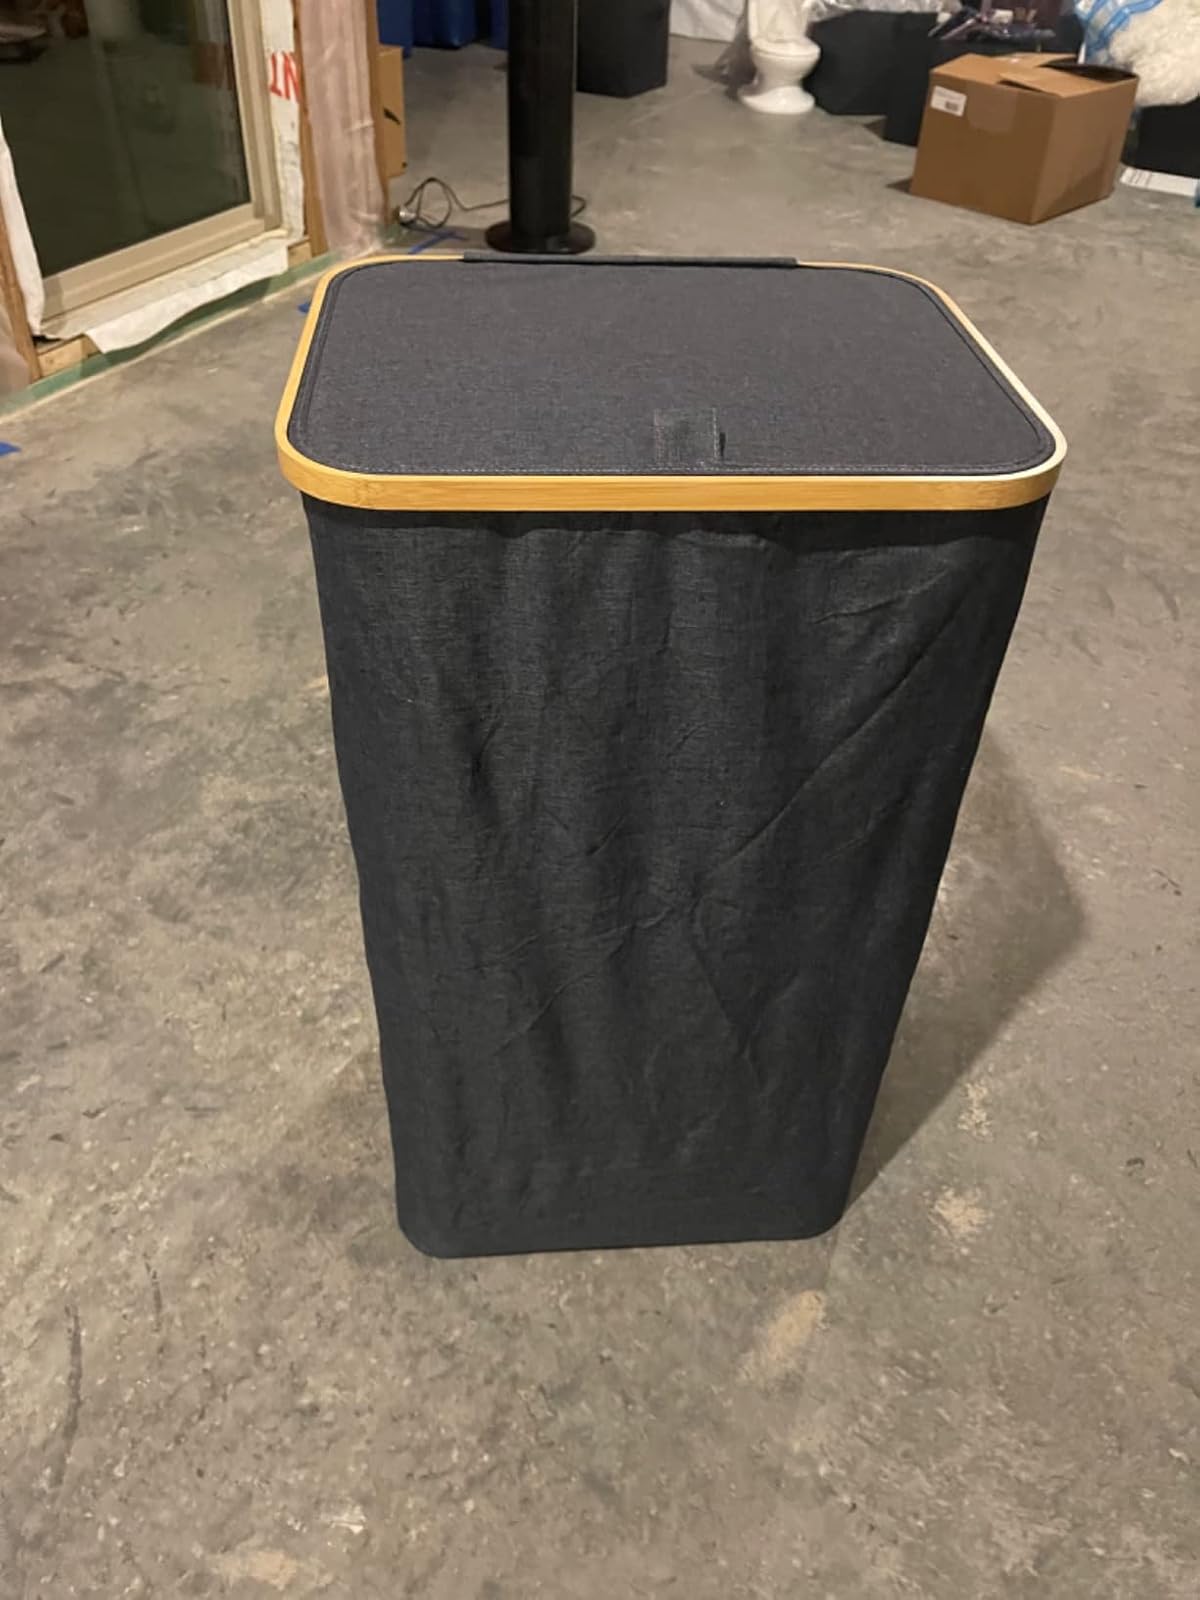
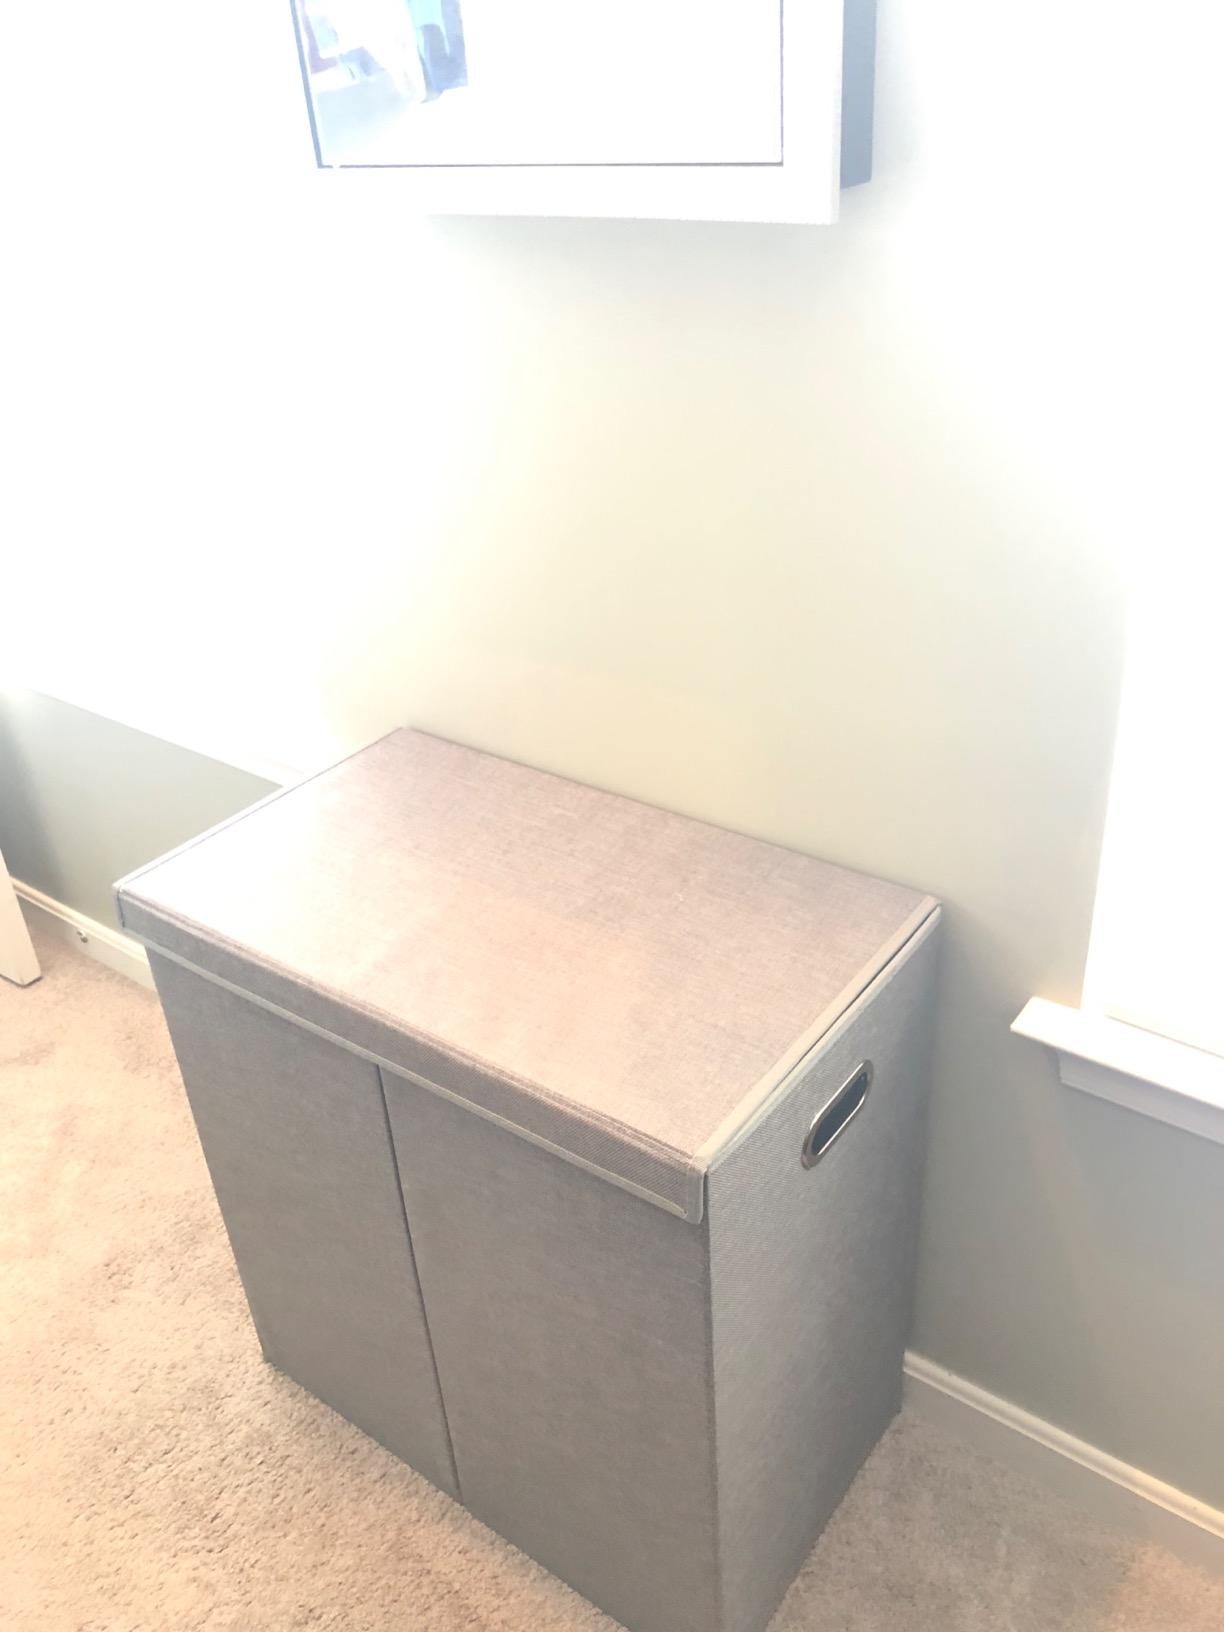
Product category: items_hamper
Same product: no